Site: brandenburg
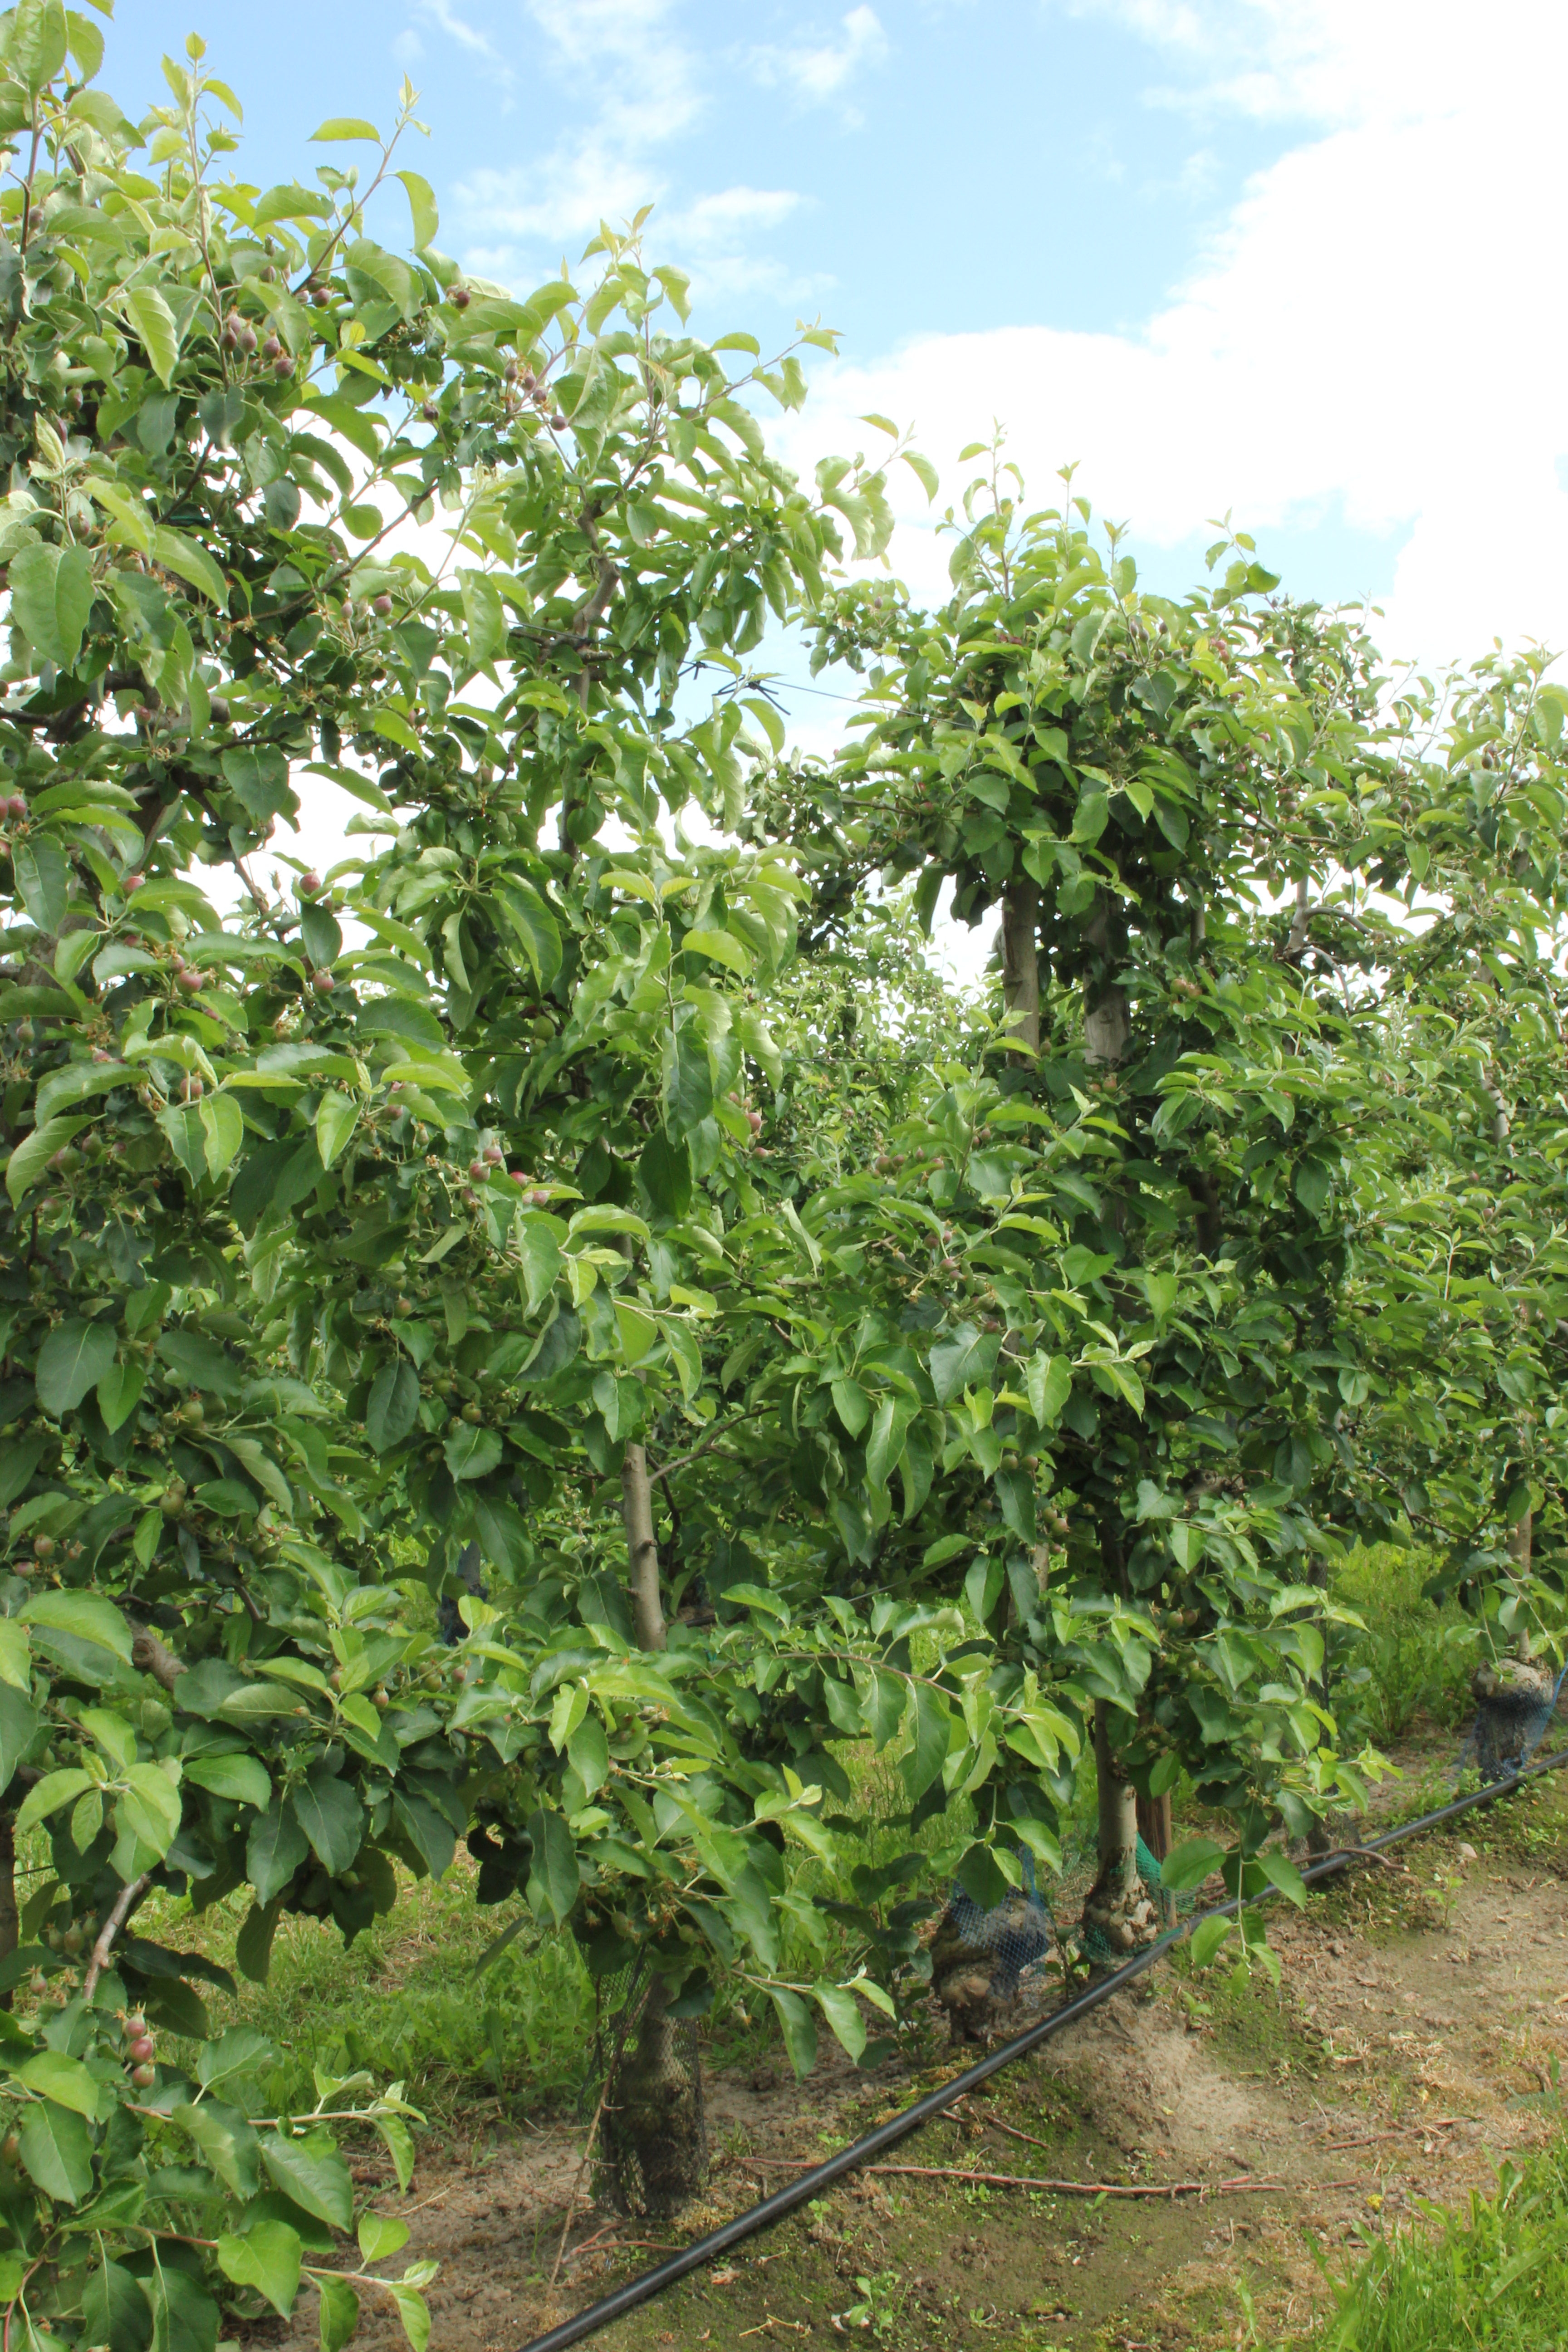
Growth stage (BBCH 72): Development of fruit